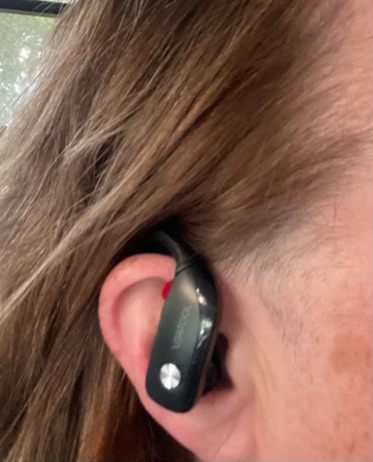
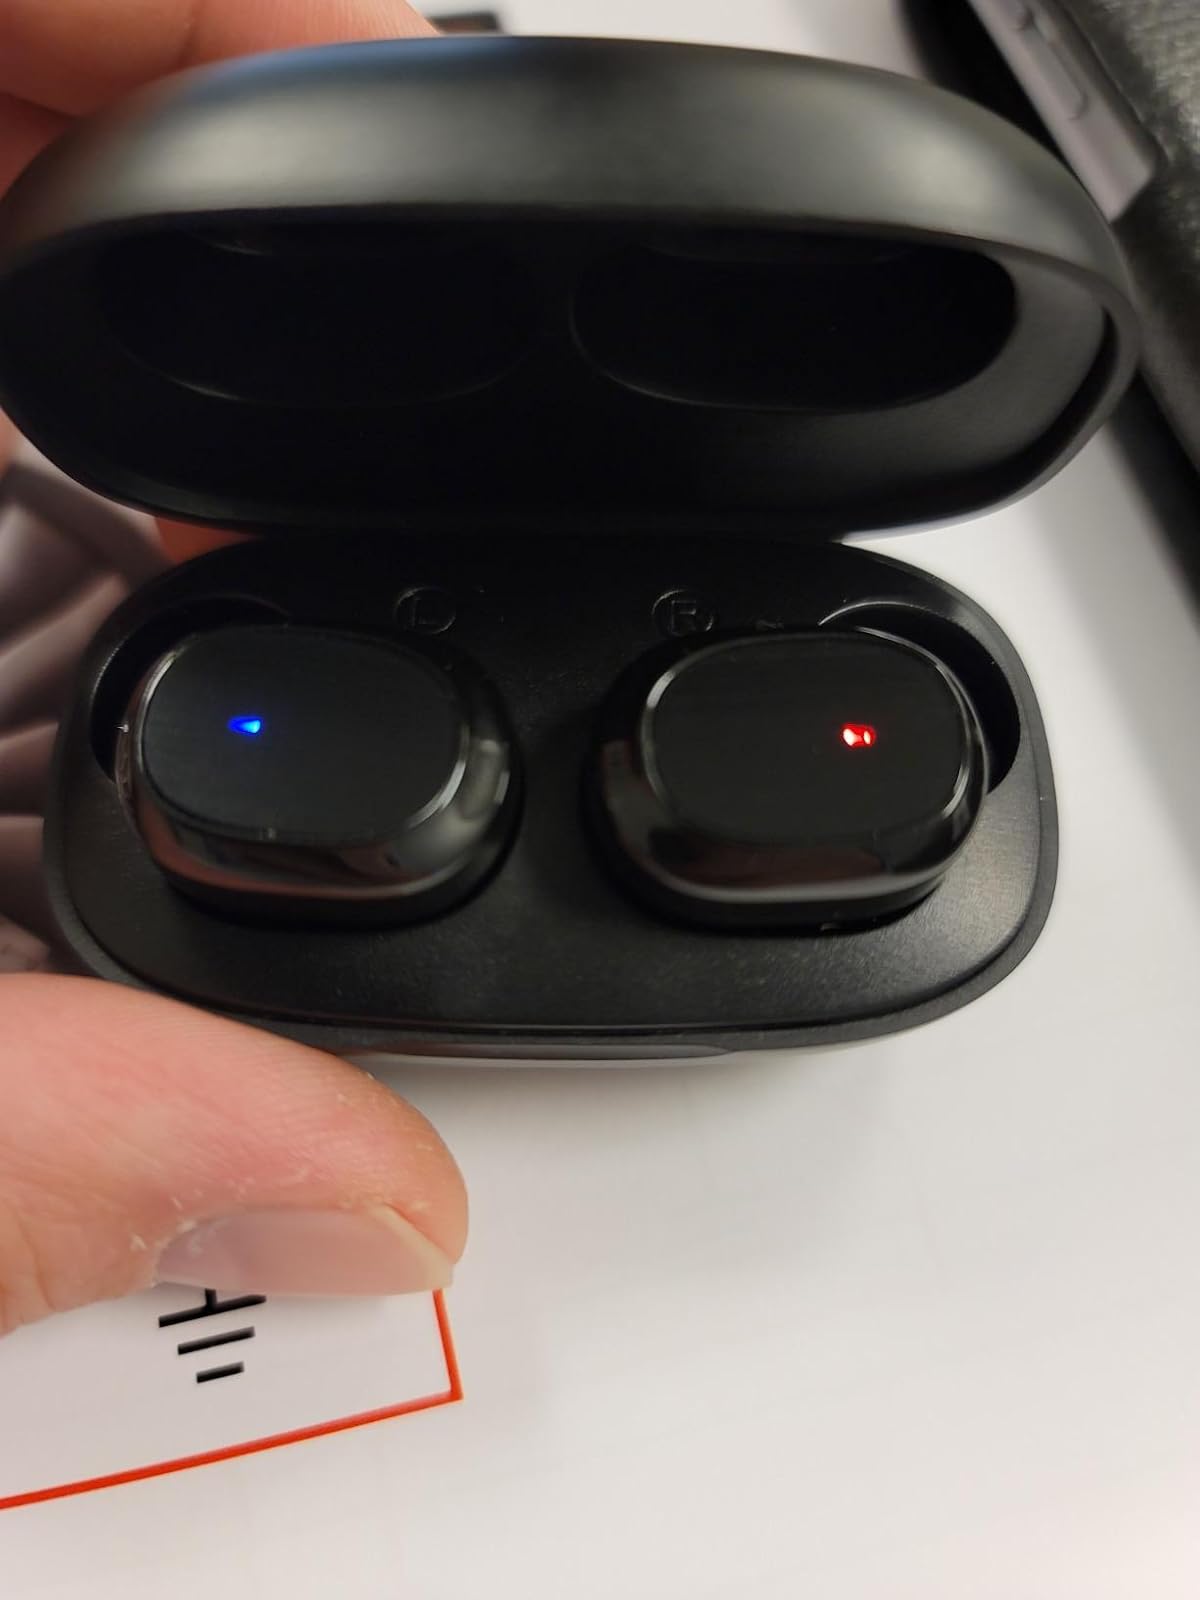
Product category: earbuds
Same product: no